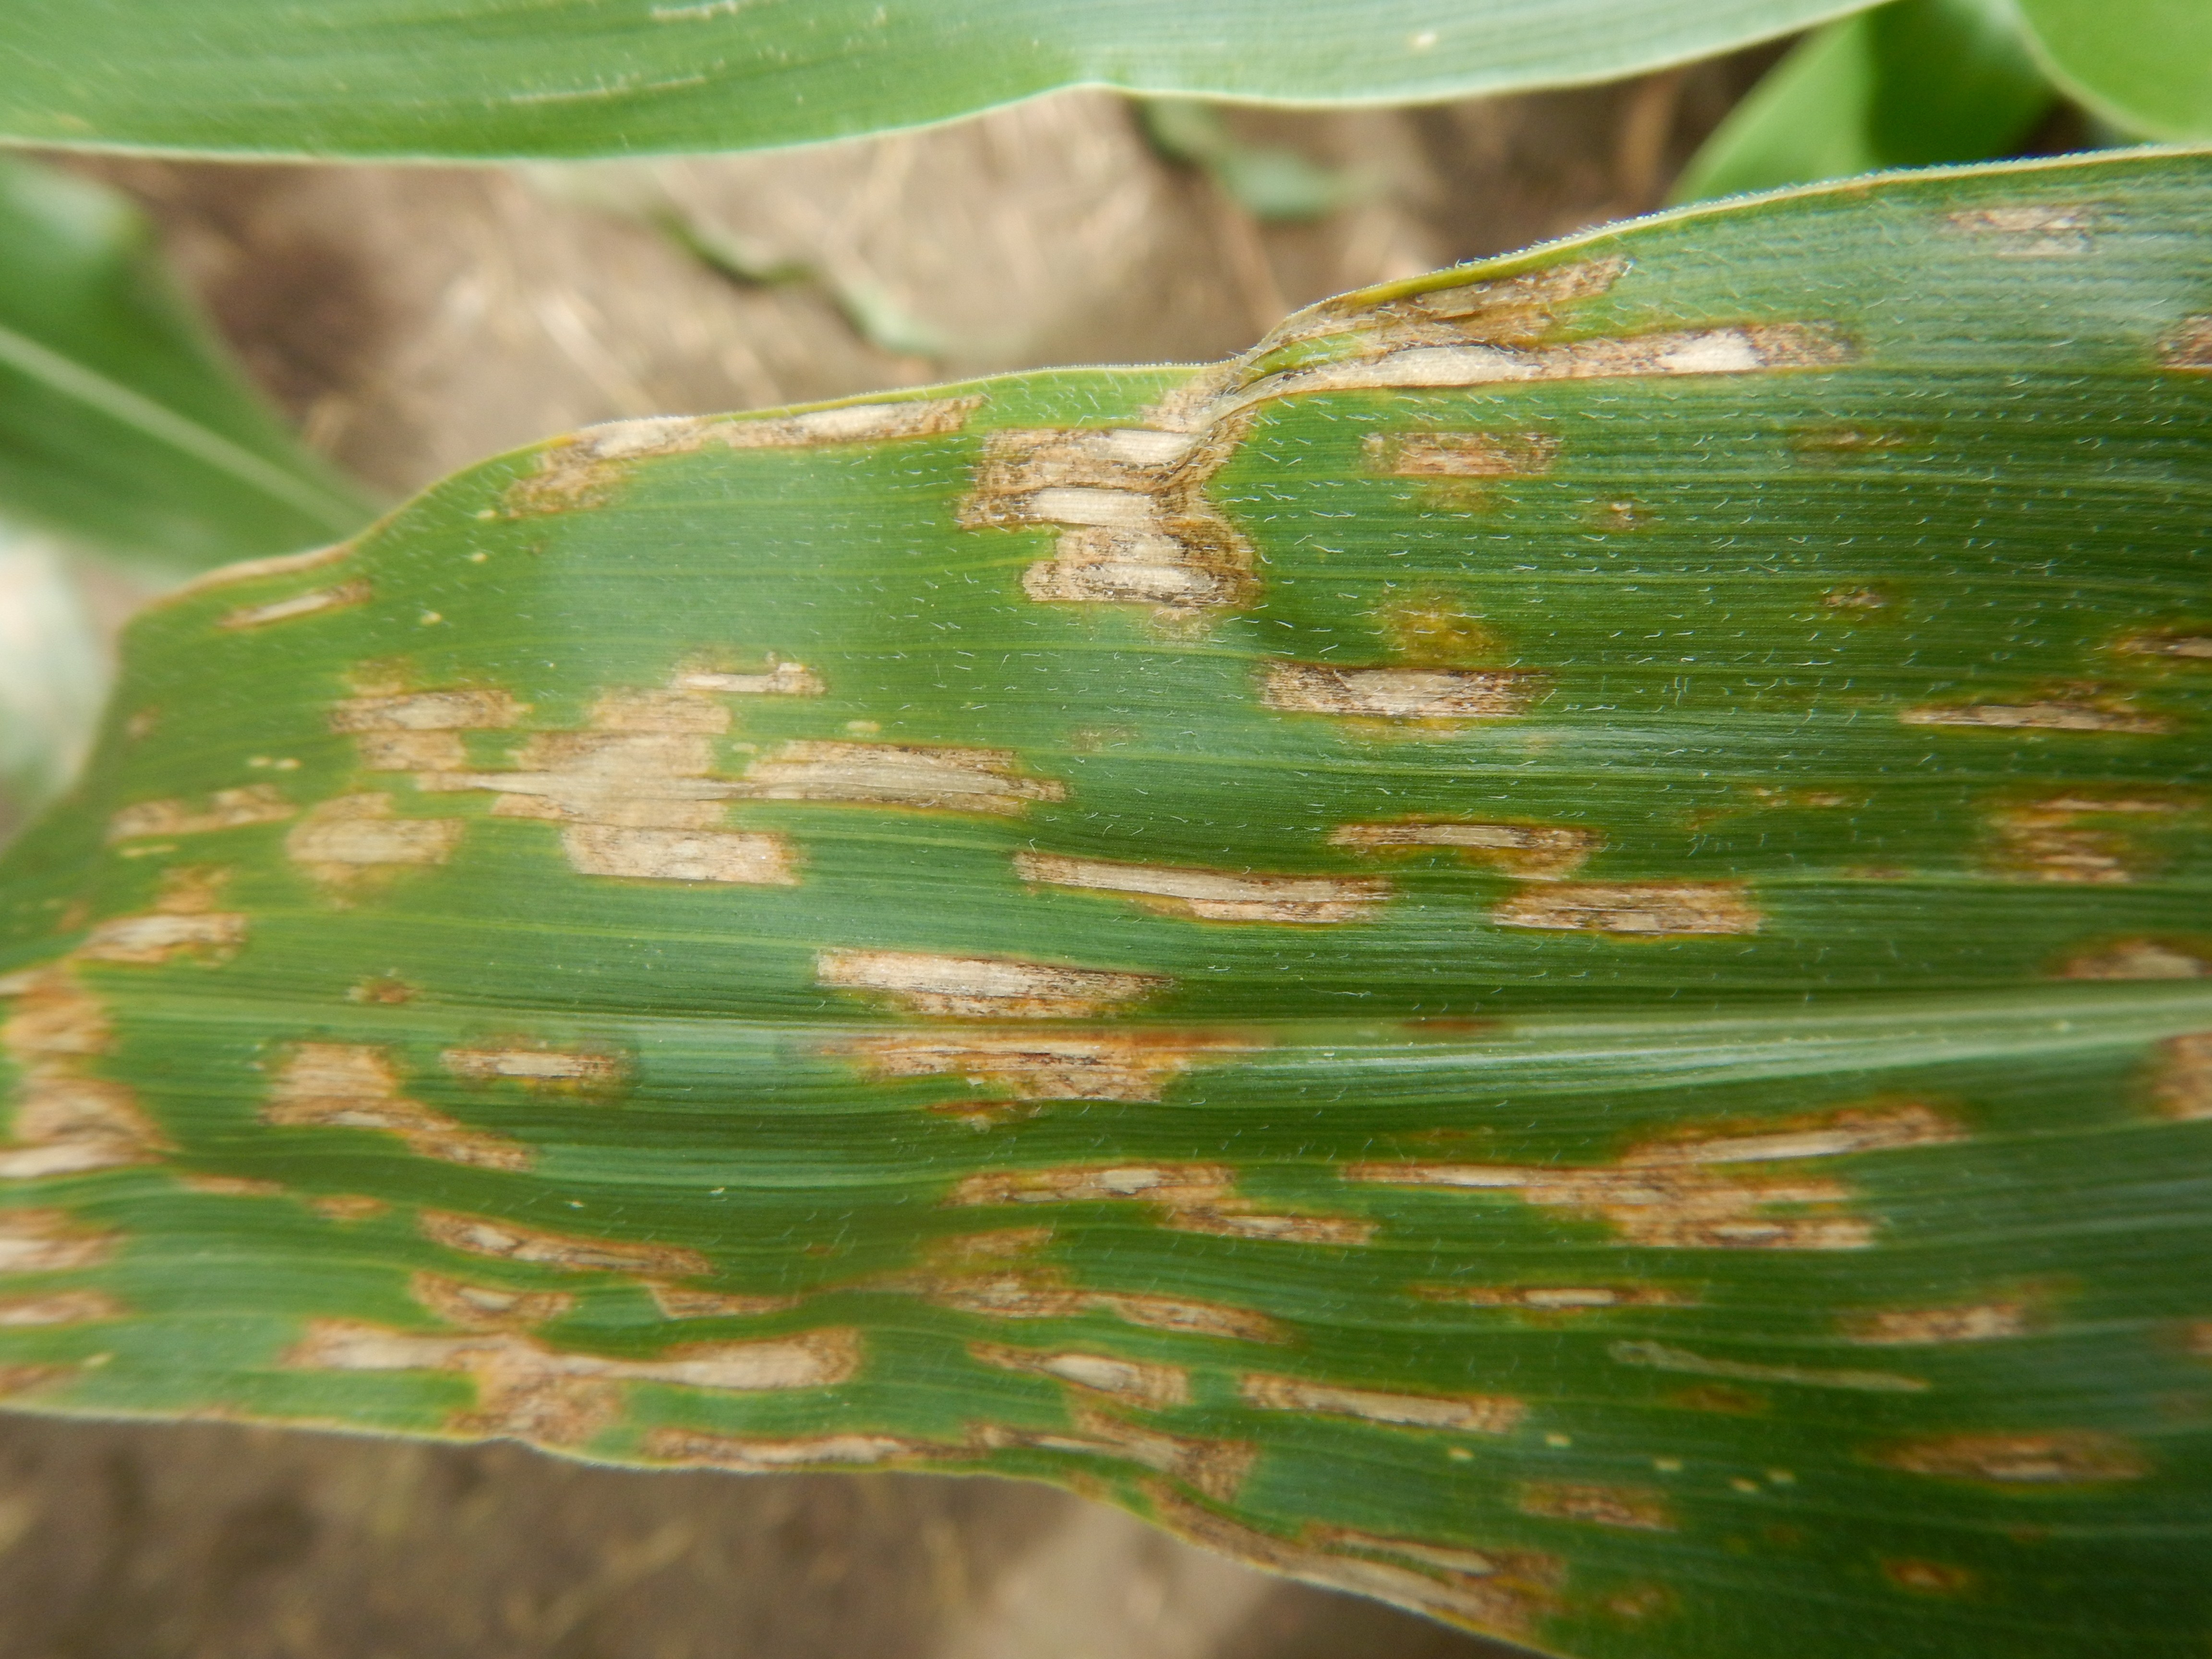
Labels: Corn leaf blight